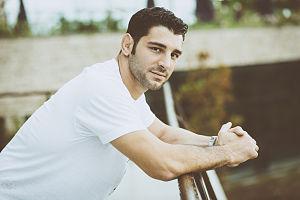
Andrea Minguzzi est un lutteur italien, spécialiste de lutte gréco-romaine, catégorie moins de 84 kg.